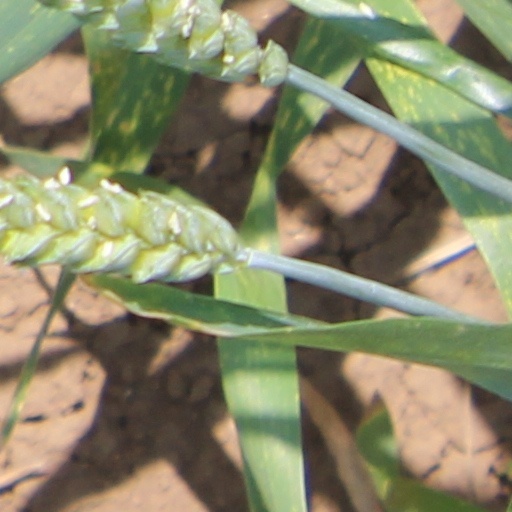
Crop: wheat